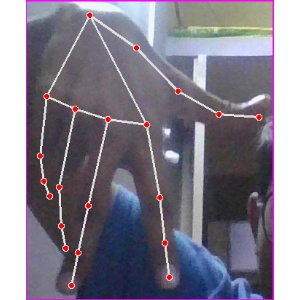
अक्षर: ग